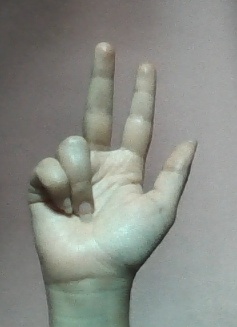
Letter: al